History of the nude in art

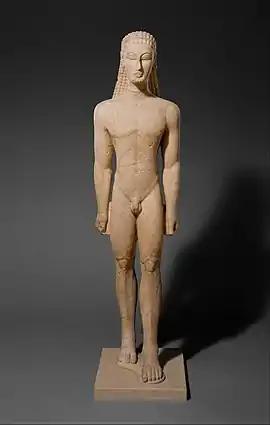
Marble statue of a "kouros", Metropolitan Museum of Art, New York City.

Greece was the first place where the human body was represented in a naturalistic way, far from the hieratism and schematization of previous cultures. Greek culture was humanistic, the human being was the main object of study of their philosophy and art, since their religion was more mythological than an object of worship. For the Greeks, the ideal of beauty was the naked male body, which symbolized youth and virility, like the athletes of the Olympic Games, who competed naked. The Greek nude was both naturalistic and idealized: naturalistic in terms of the faithful representation of the parts of the body, but idealized in terms of the search for harmonious and balanced proportions, rejecting a more realistic type of representation that would show the imperfections of the body or the wrinkles of age. From a more schematic composition in the archaic period, the study of the body evolved towards a more detailed description of the skeleton and muscles, as well as the movement and the different positions and twists that the human body can perform. The description of the face and the representation of states of mind were also perfected.